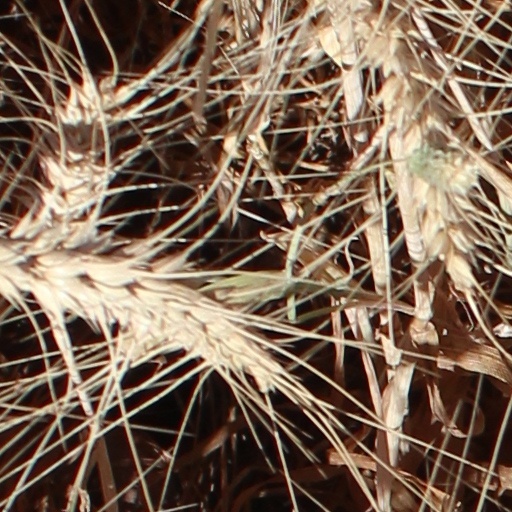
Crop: wheat